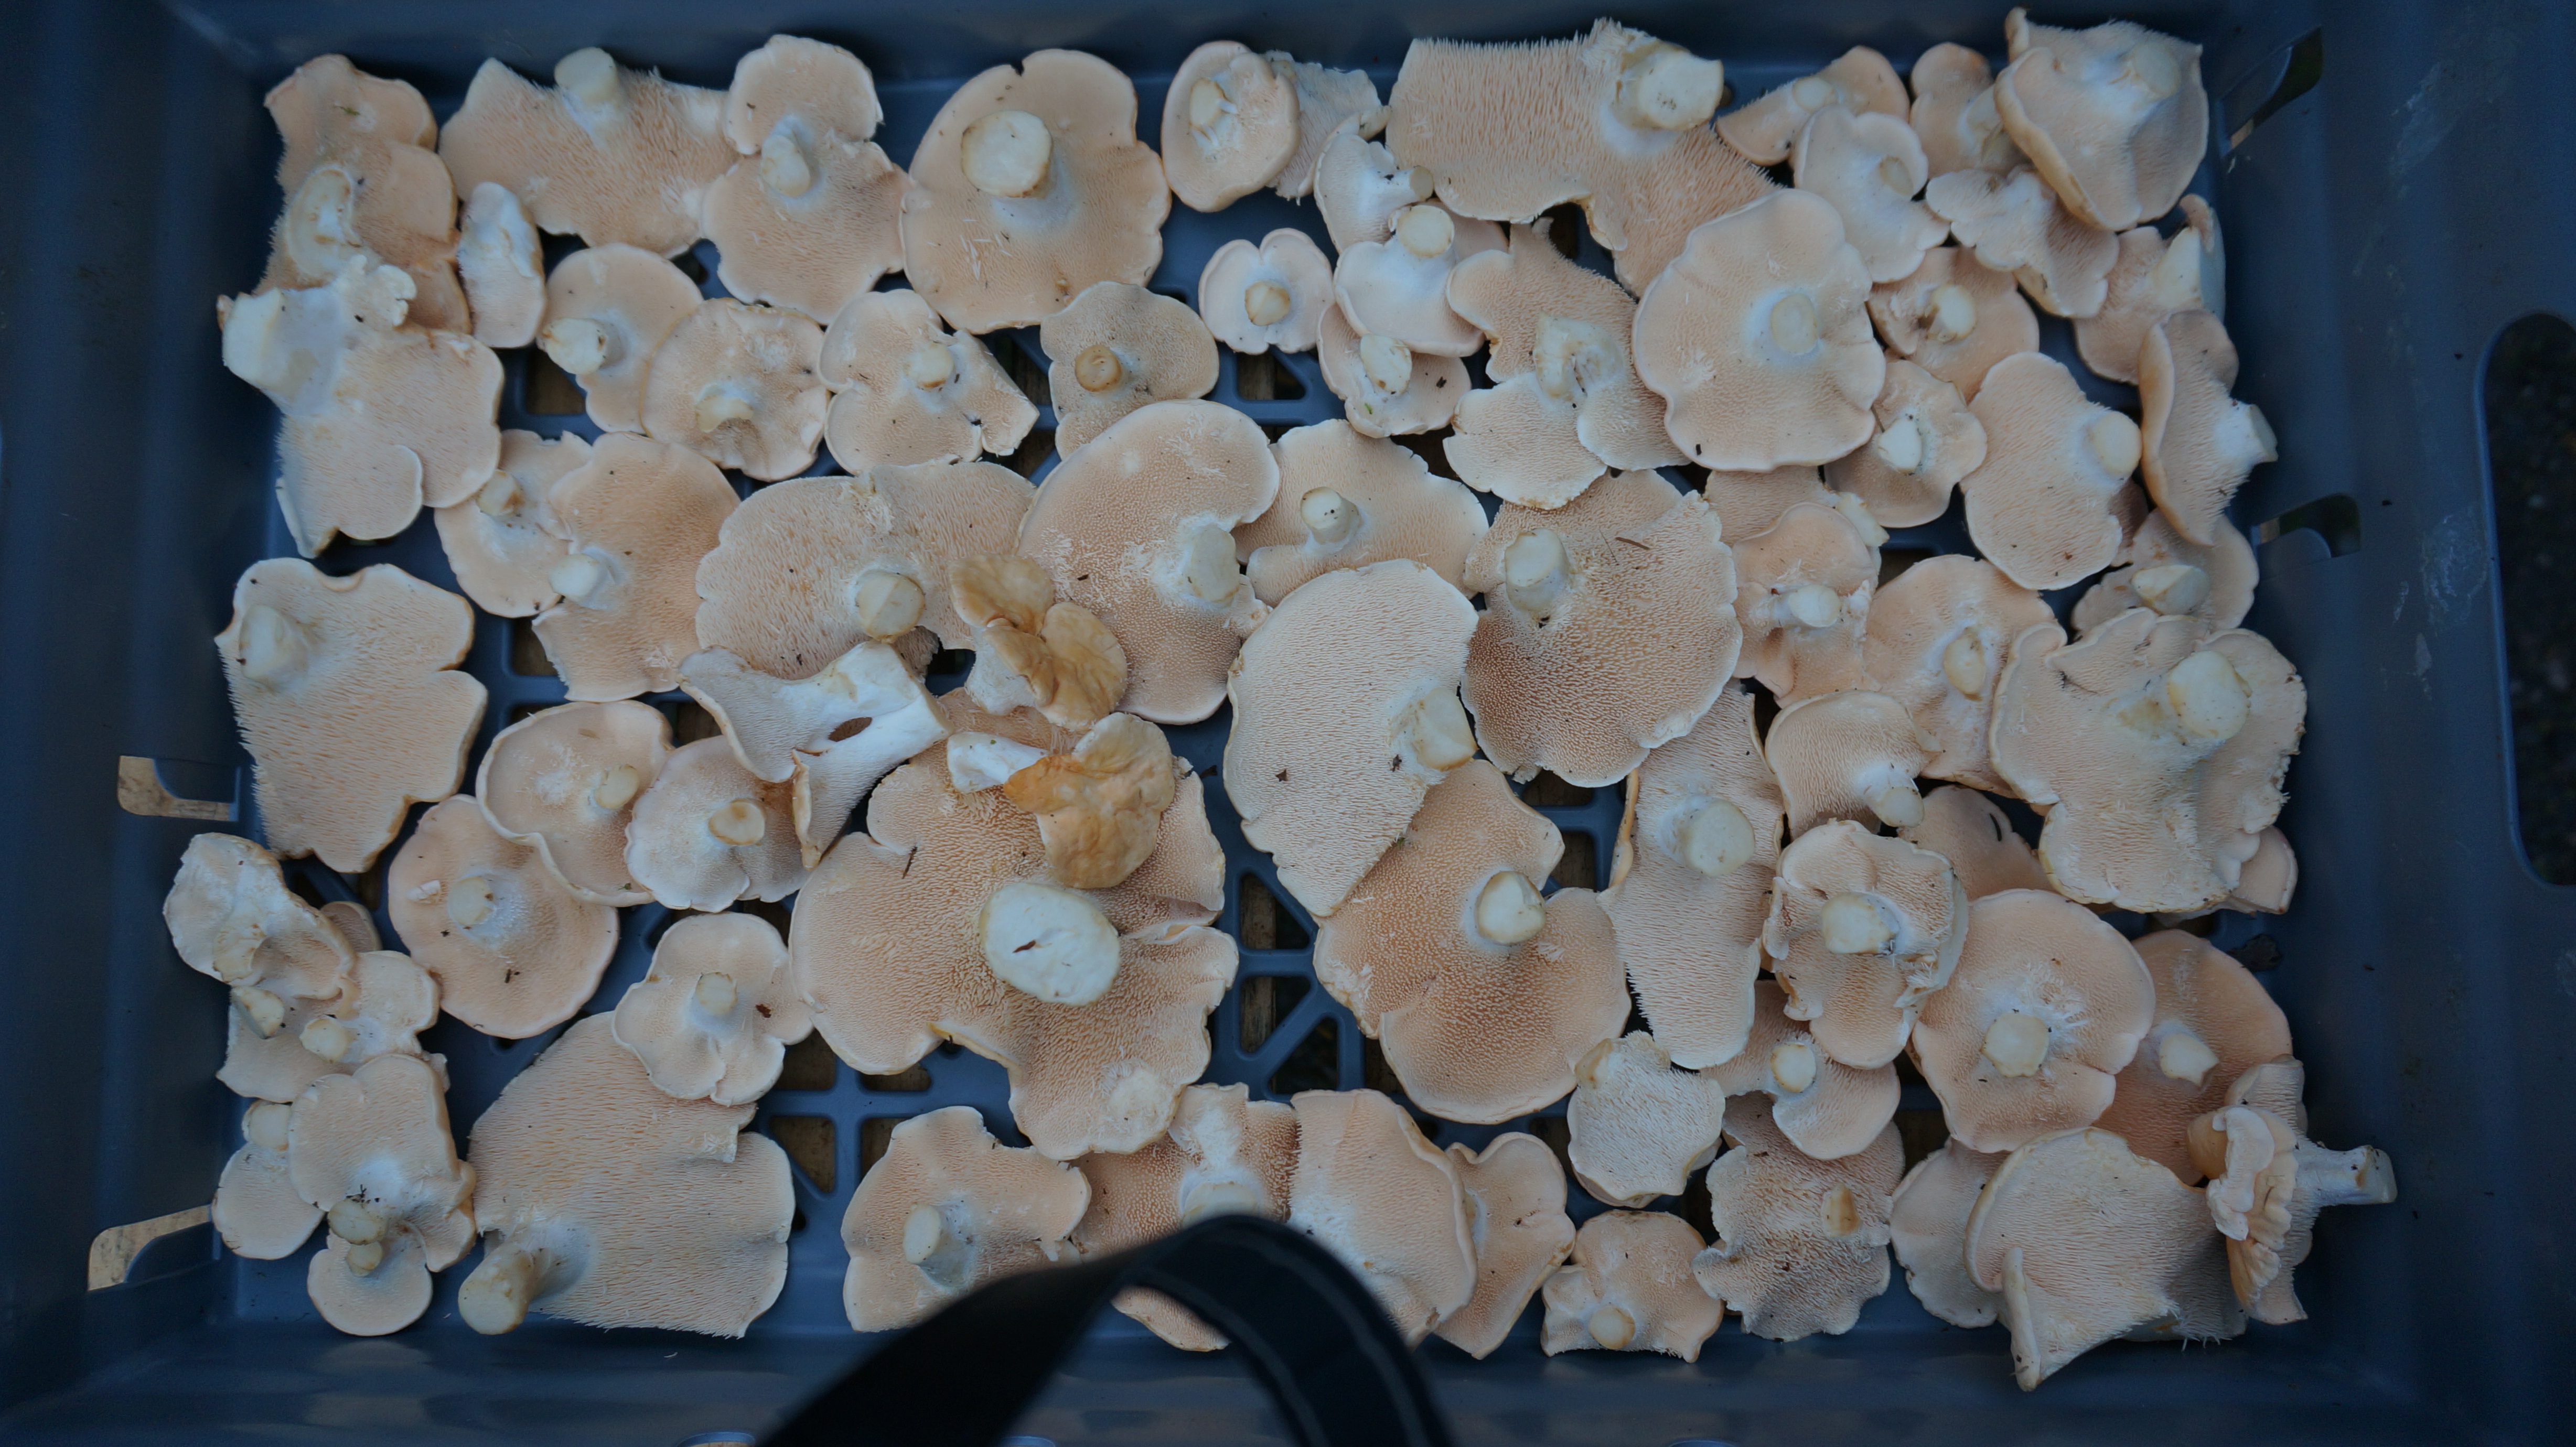
flower, petal, mushroom, material, seashell, oyster mushroom, hydnum repandum